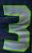
Number: 3